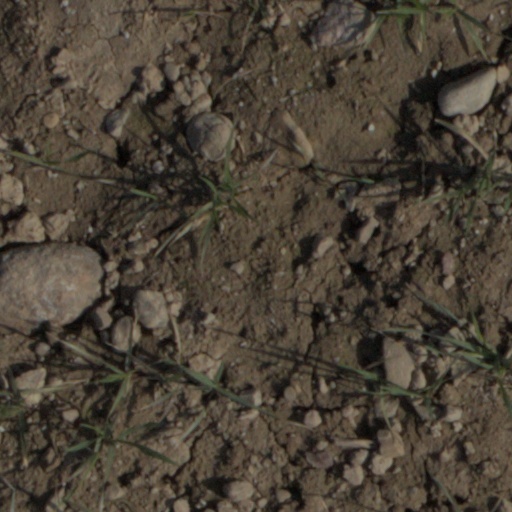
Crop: wheat